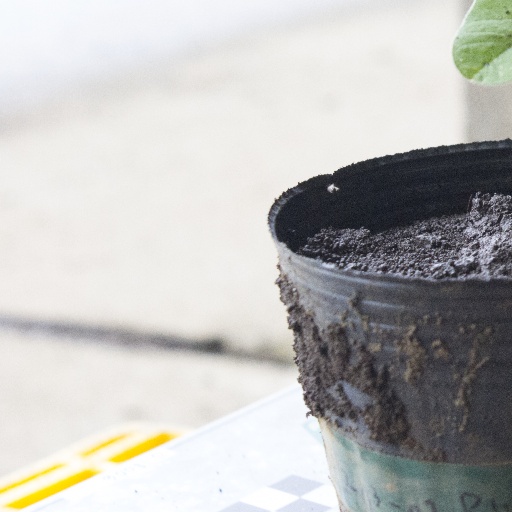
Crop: soybean